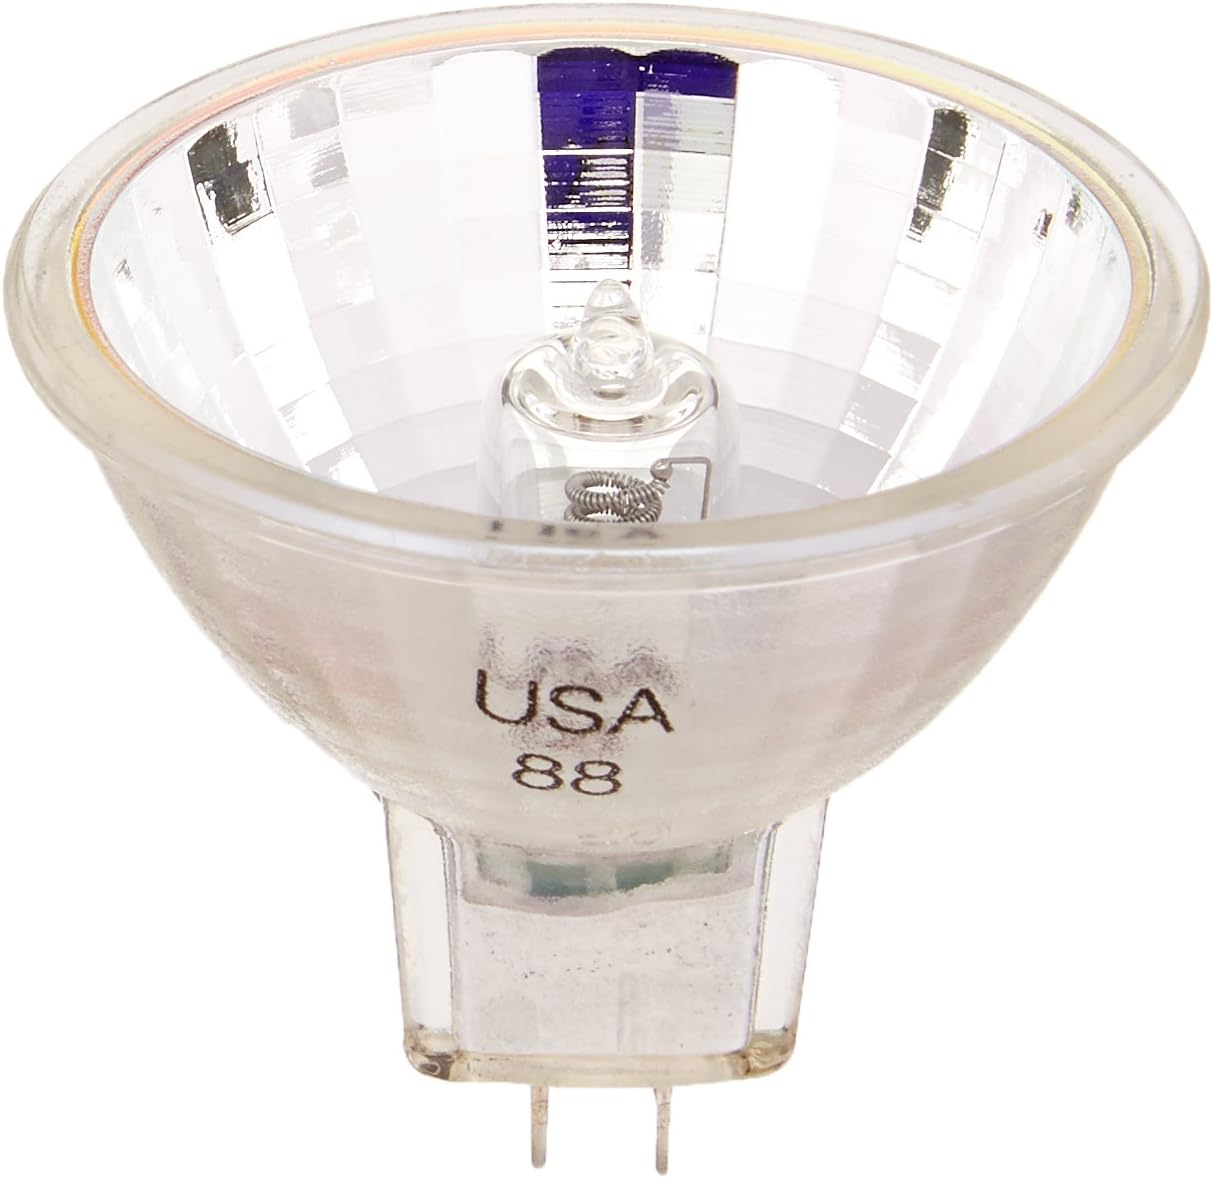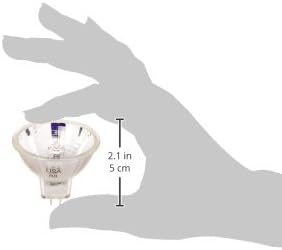
GE 19475 Series 19475-Enx-5 Projector Light Bulb
Category: Tools & Home Improvement
GE 19475 - enx-5 projector light bulb color temperature: 3,300K average lifetime: 75 hours 0. This products adds a great quality.
Features: GE 19475 - enx-5 projector light bulb Color temperature: 3,300K average lifetime: 75 hours 0 | Average lifetime: 75 hours | A great product to have